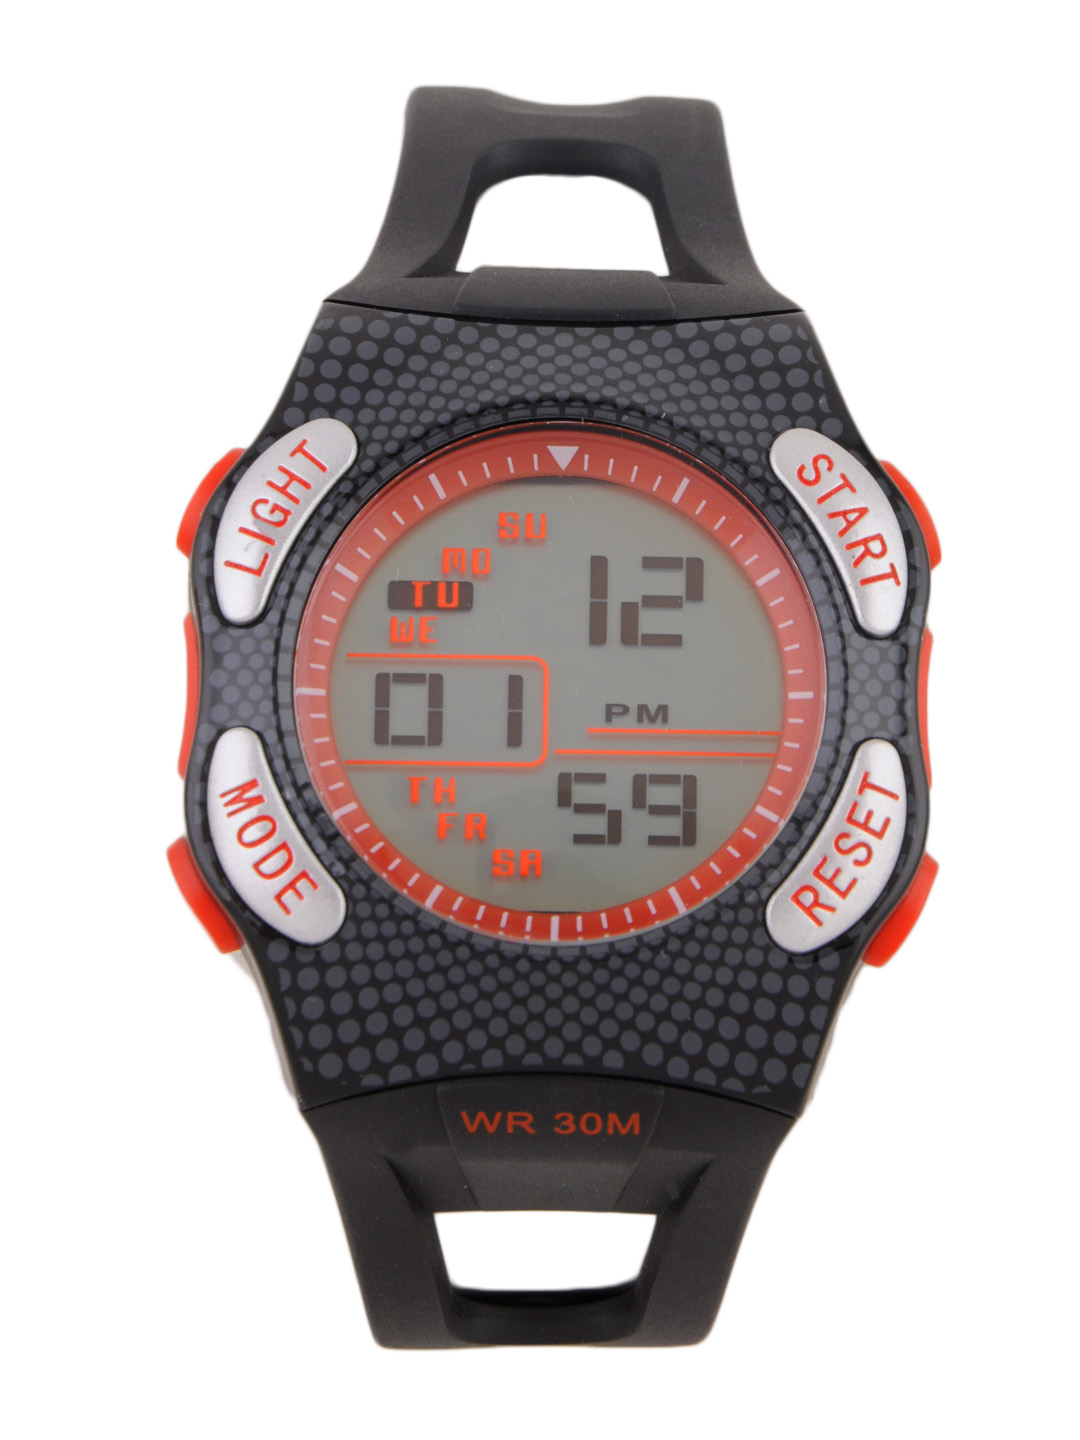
Maxima Men Black Digital Watch
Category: Accessories / Watches / Watches
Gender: Men
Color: Grey
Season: Winter 2016
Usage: Casual